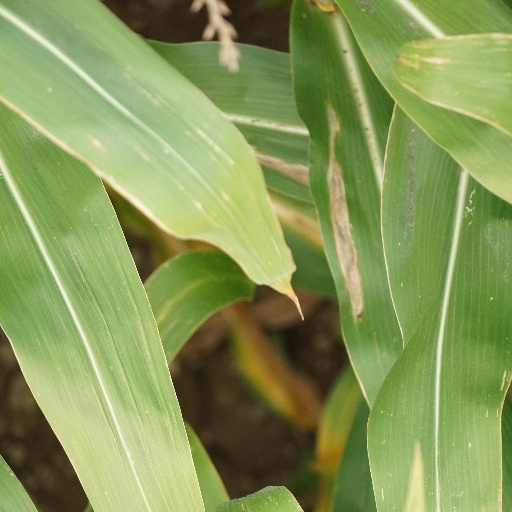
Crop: maize; corn